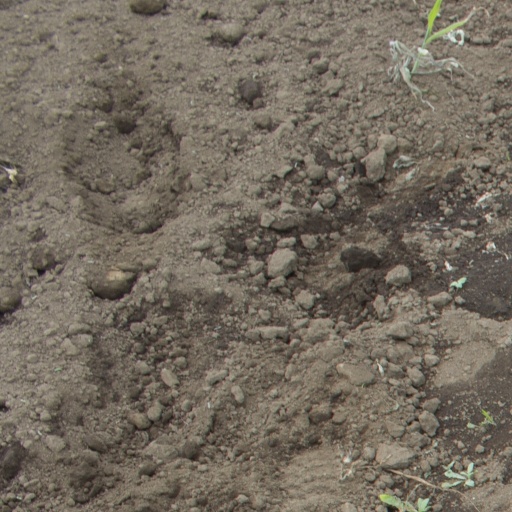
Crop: soybean